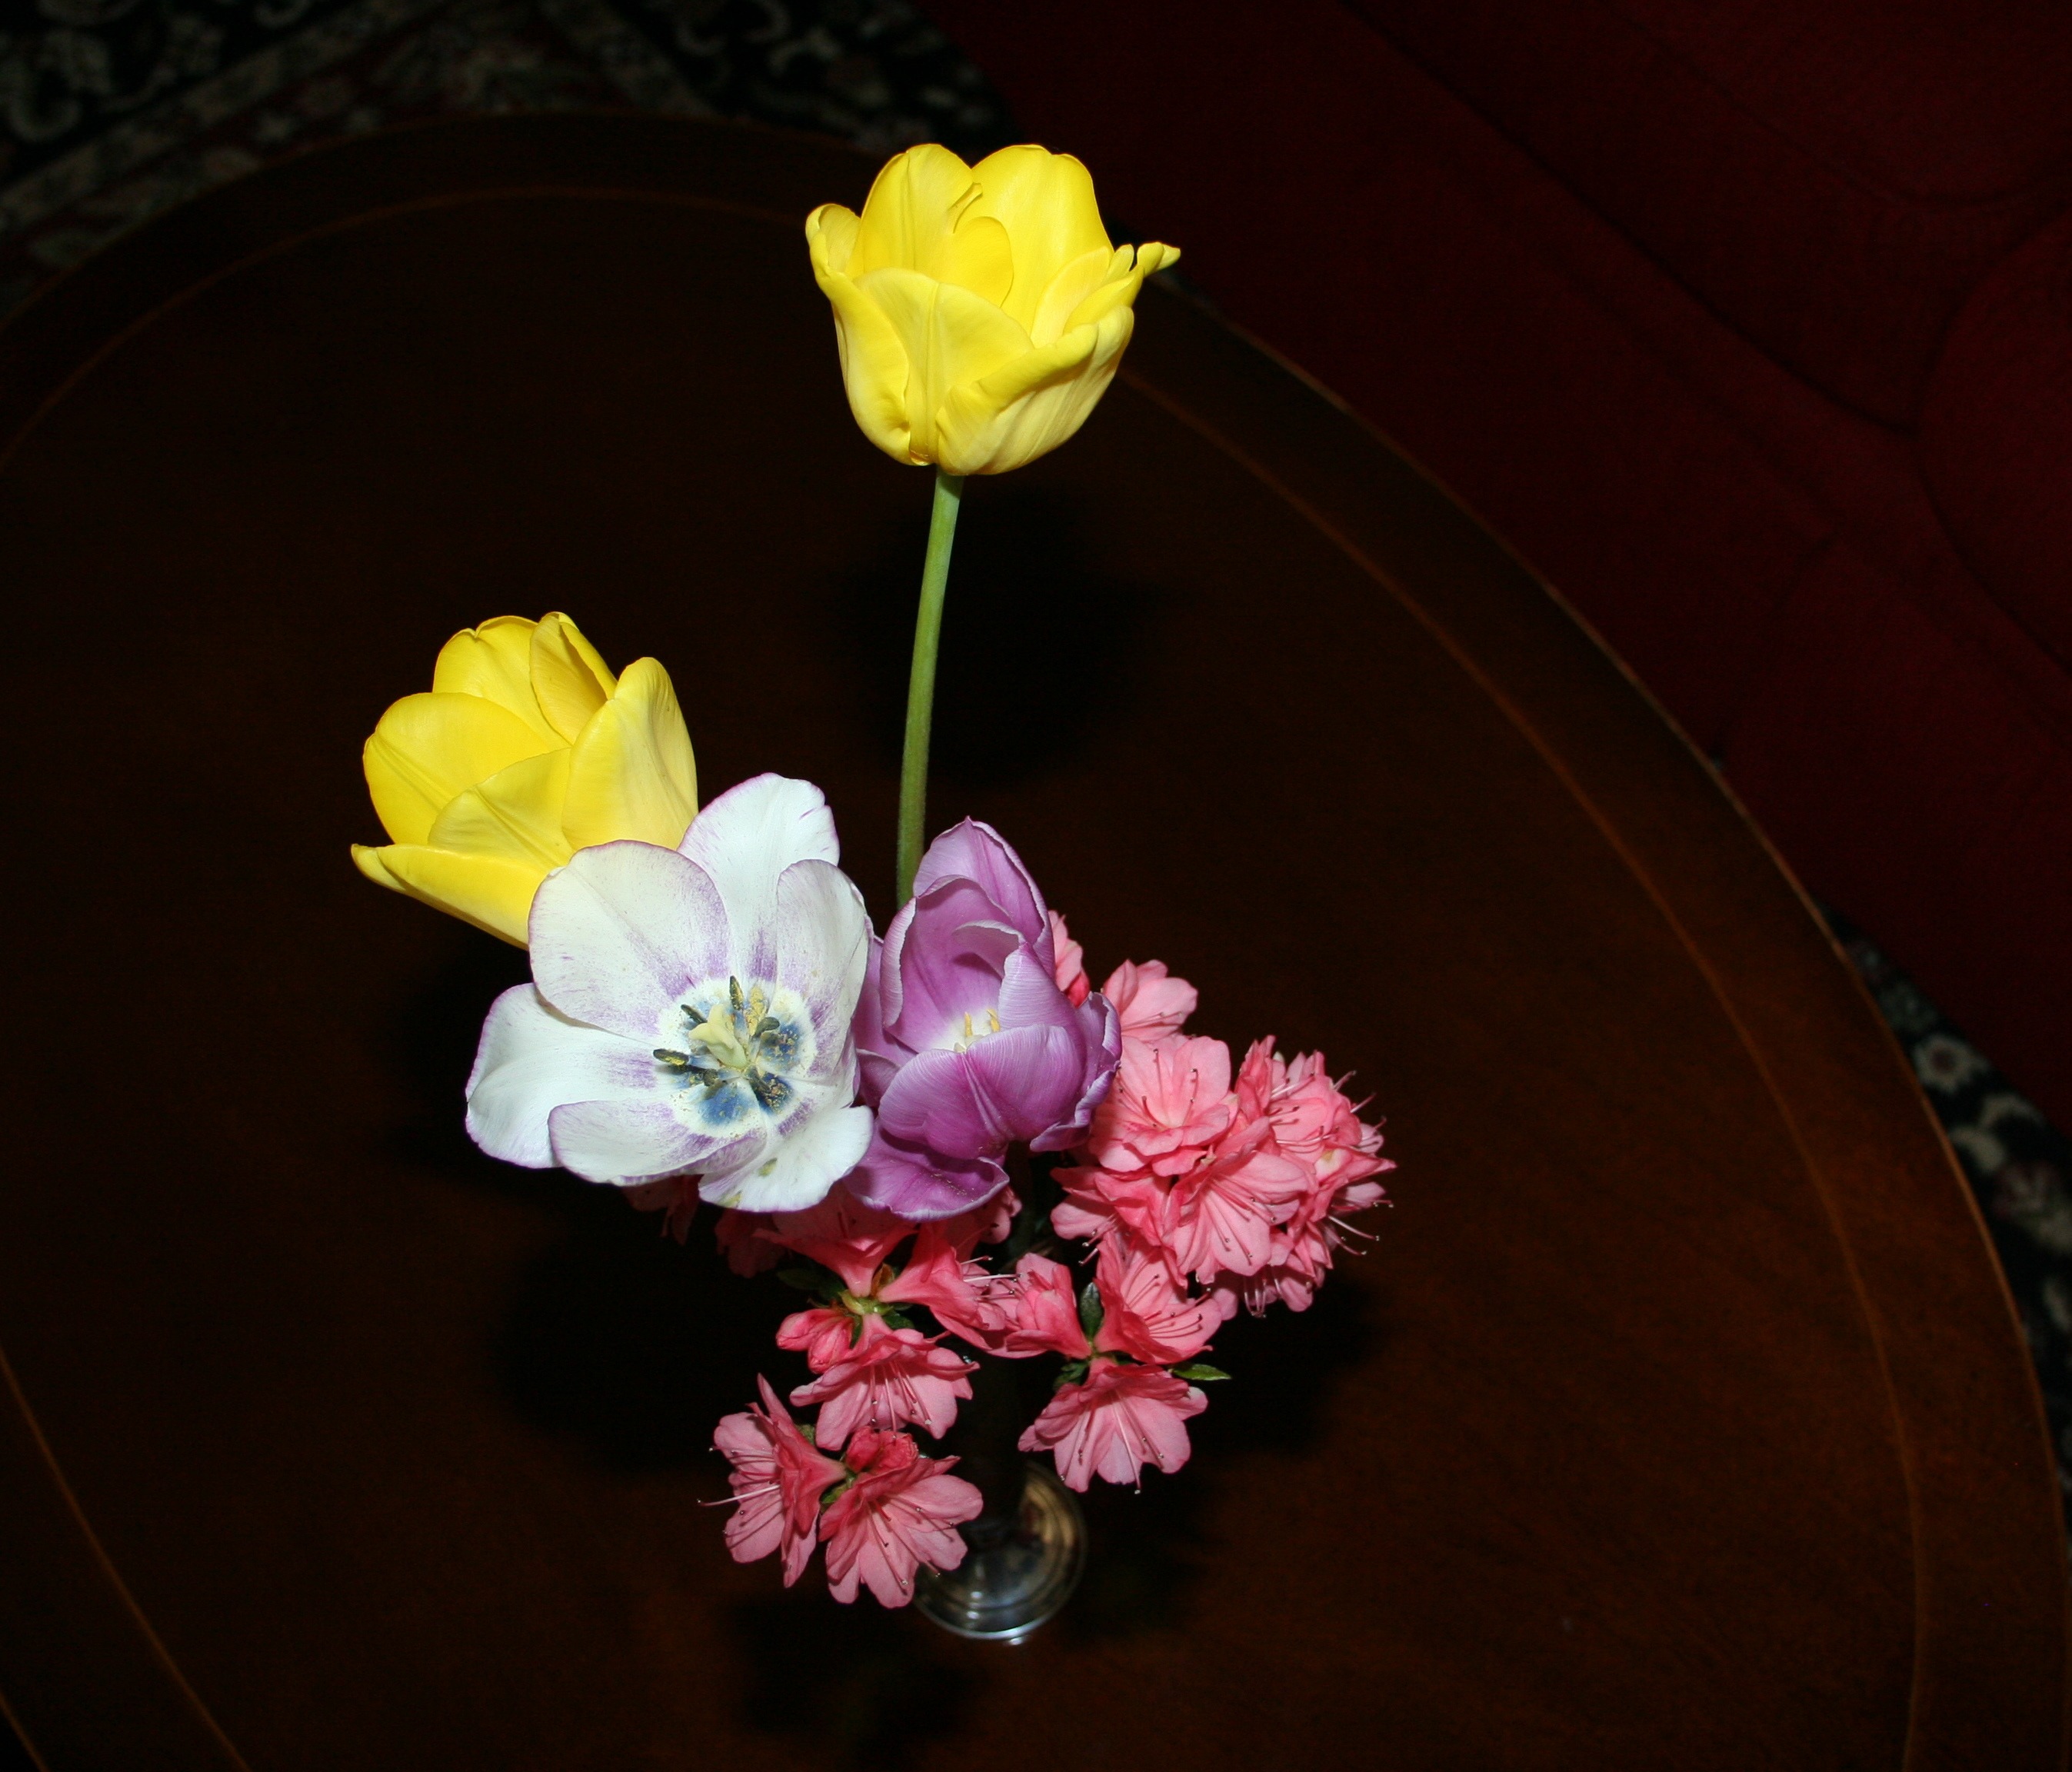
blossom, plant, stem, leaf, flower, petal, bloom, floral, environment, vase, spring, herb, natural, botany, yellow, agriculture, pink, flora, still life, botanical, plants, flowers, close up, vegetation, petals, horticulture, floristry, organic, macro photography, flowering plant, flower bouquet, floral design, centrepiece, land plant, flower arranging